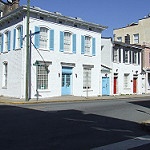
Label: buildings